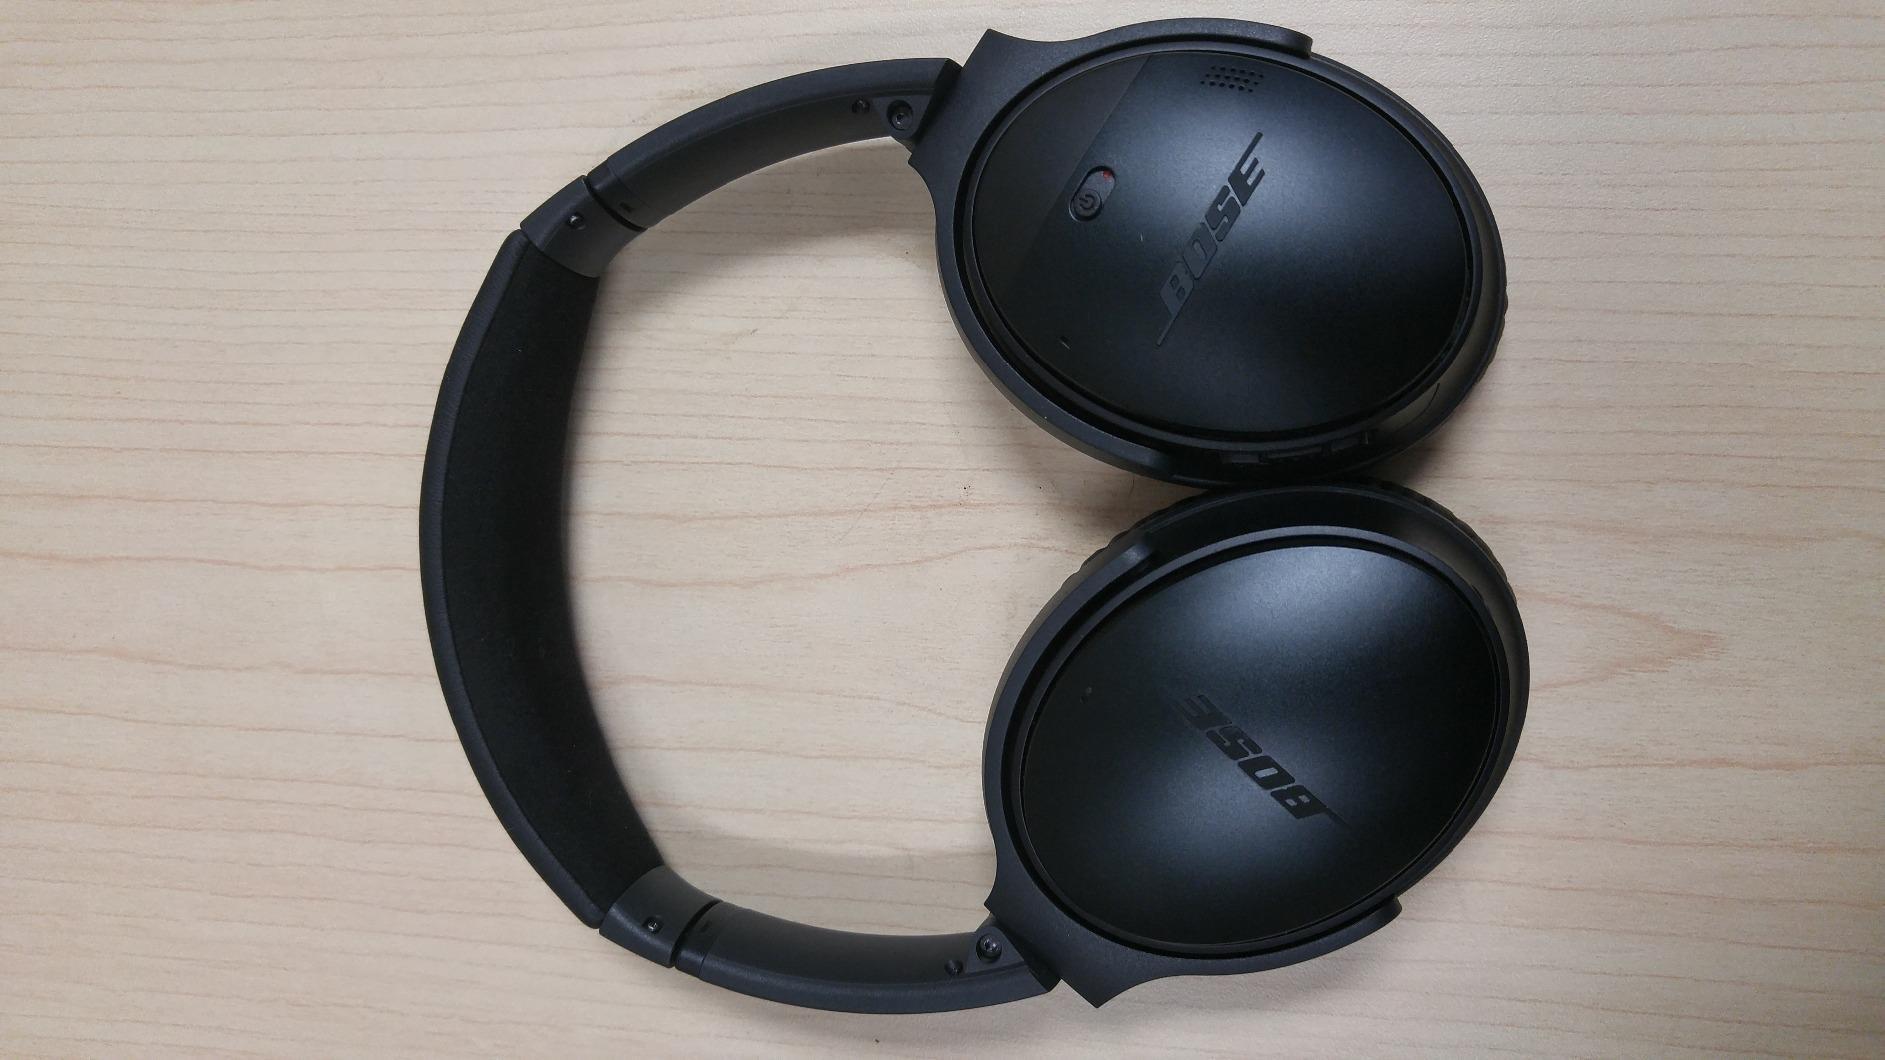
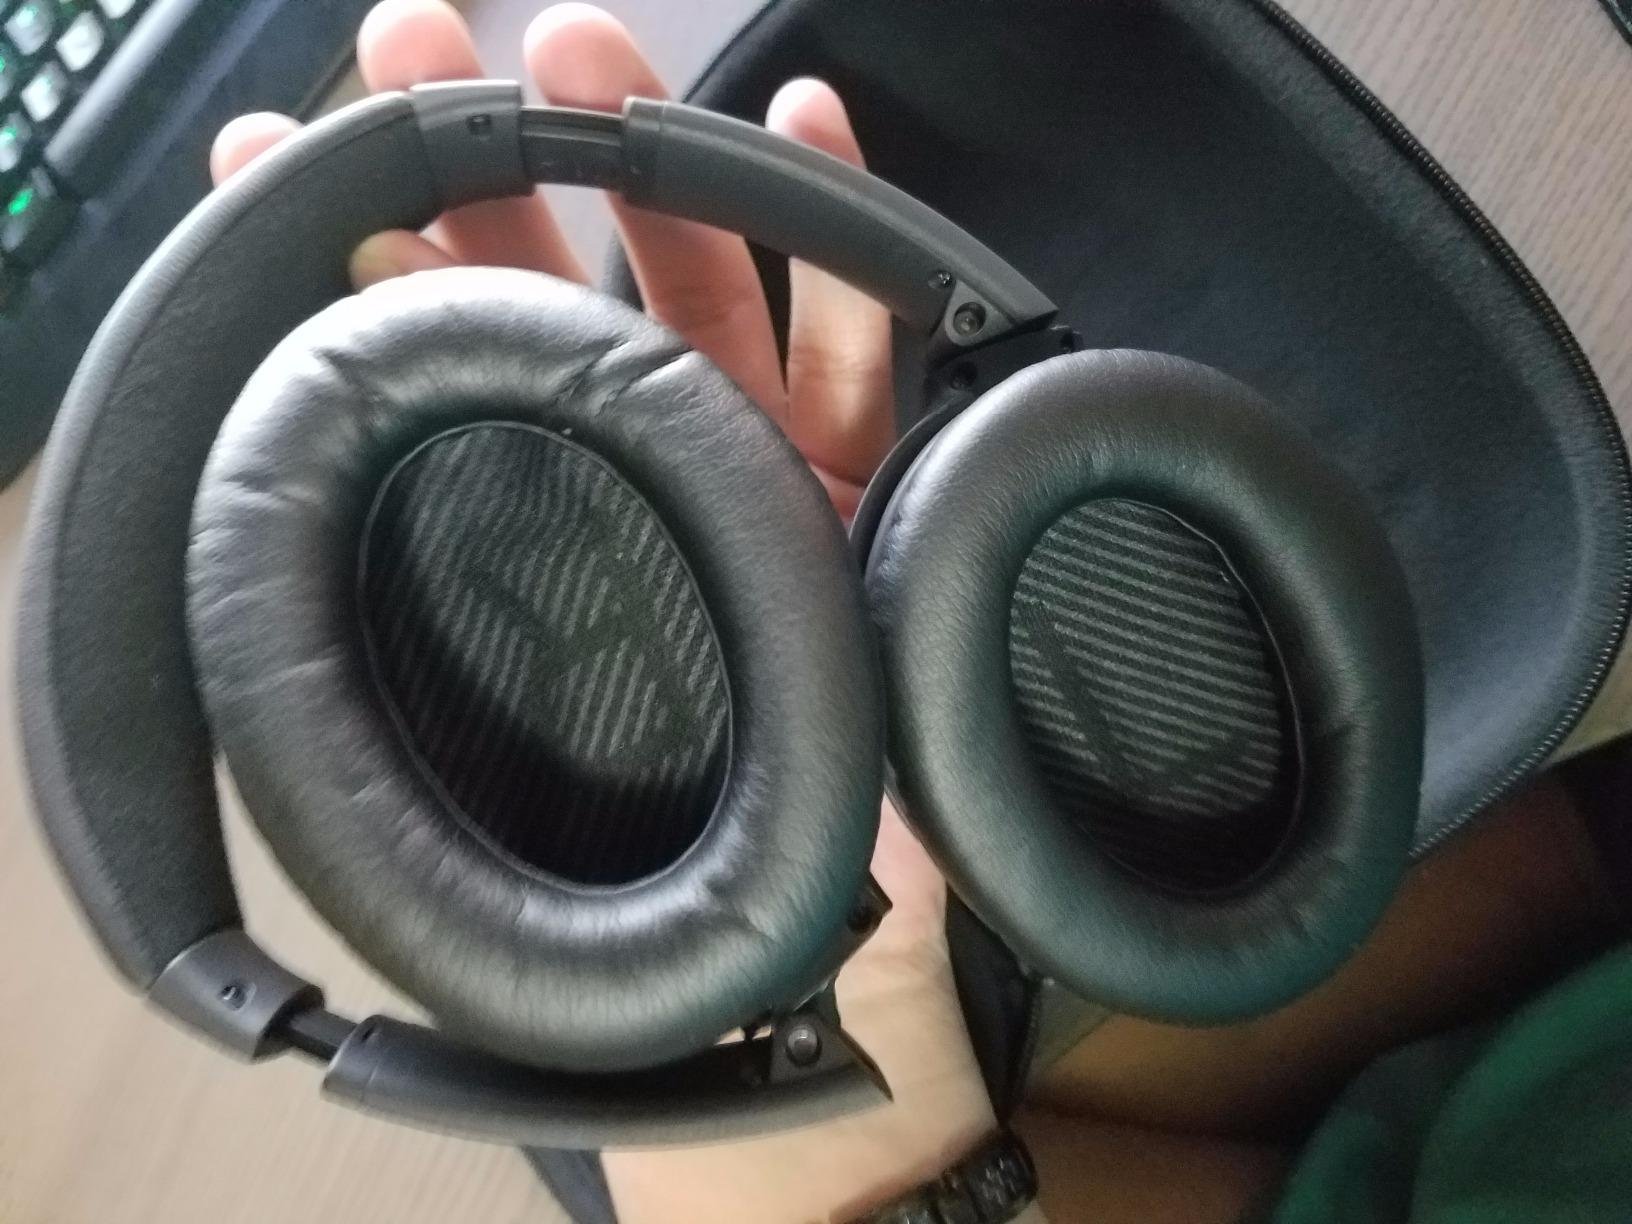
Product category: headphones
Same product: yes